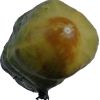
Label: cucumber